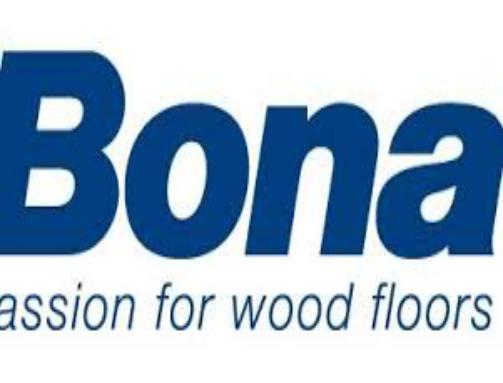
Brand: Bona
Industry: Others